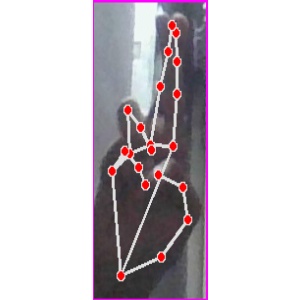
अक्षर: र